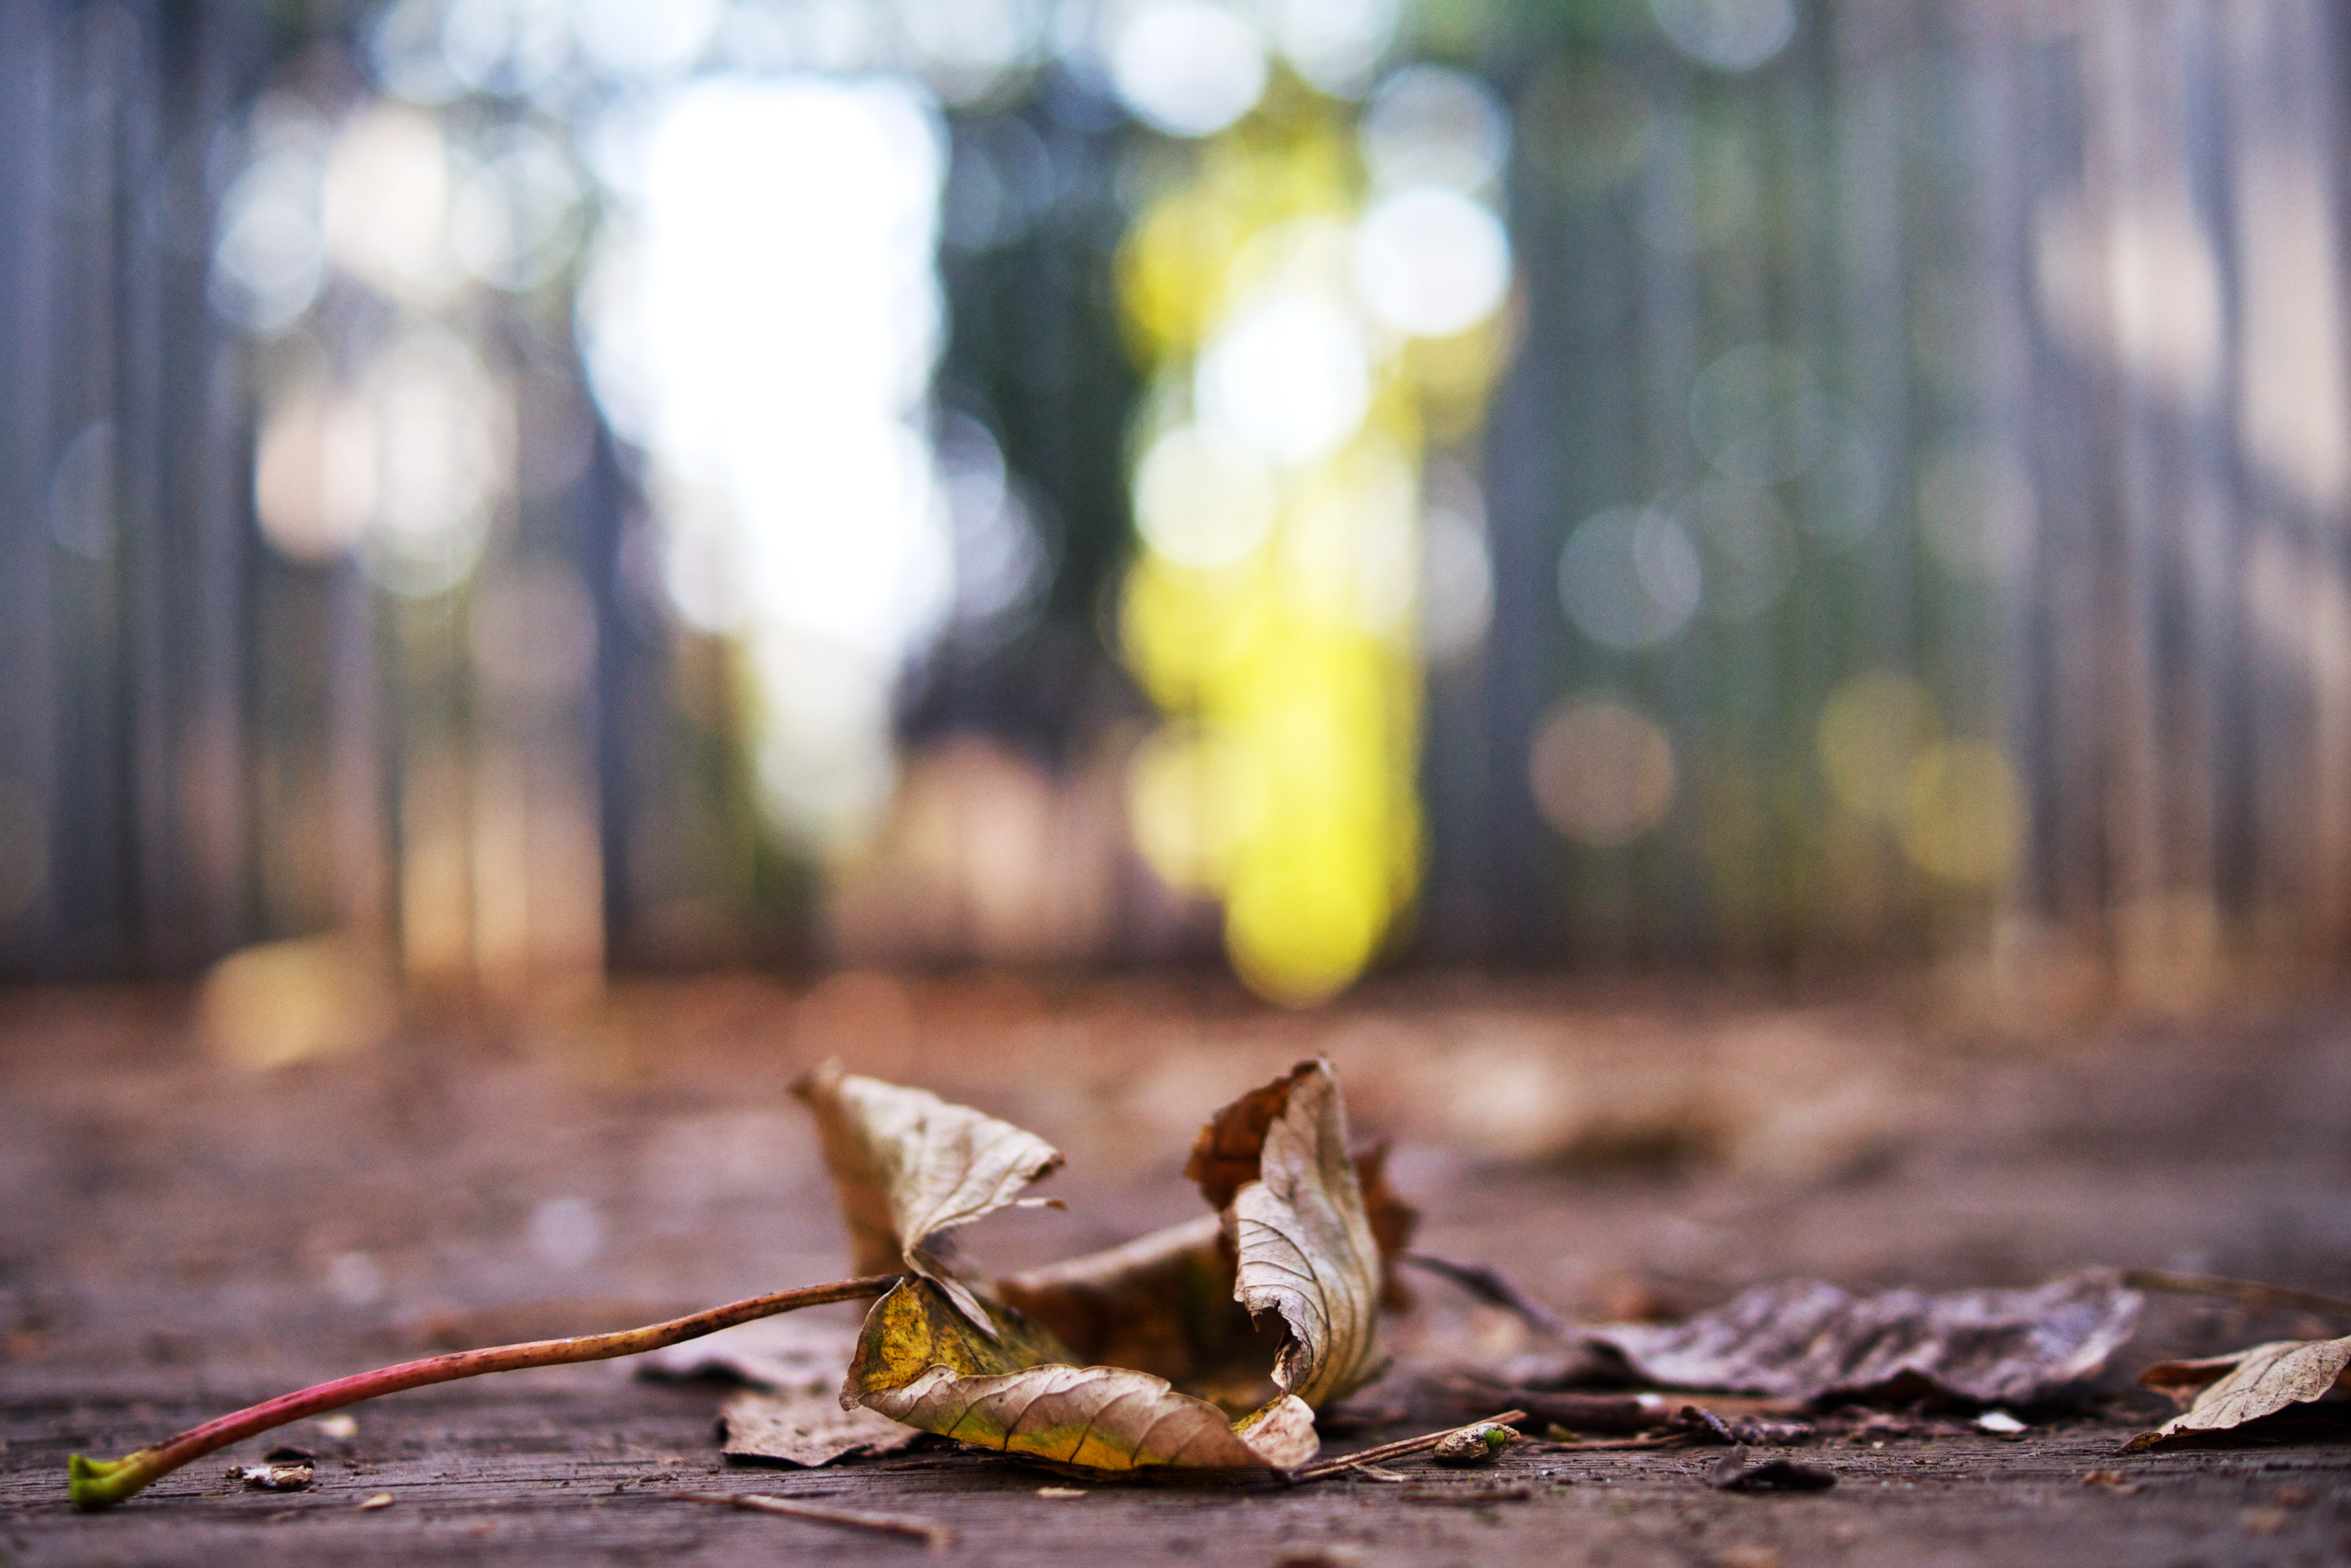
tree, nature, branch, light, bokeh, sunlight, morning, leaf, flower, floor, wildlife, autumn, brown, yellow, season, fauna, colors, 35mm, sony, fallen, dof, a700, morden, macro photography, fallenleaf, fallin